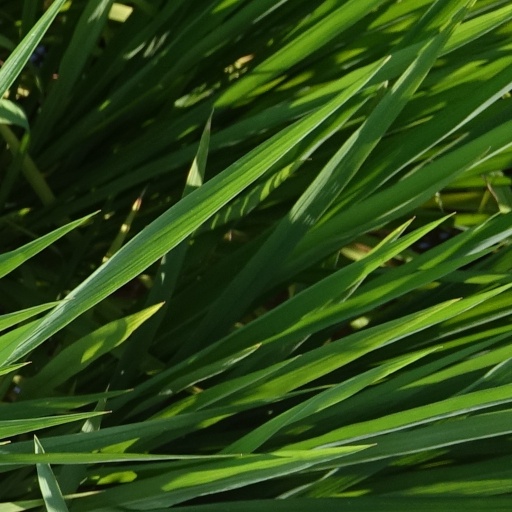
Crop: rice